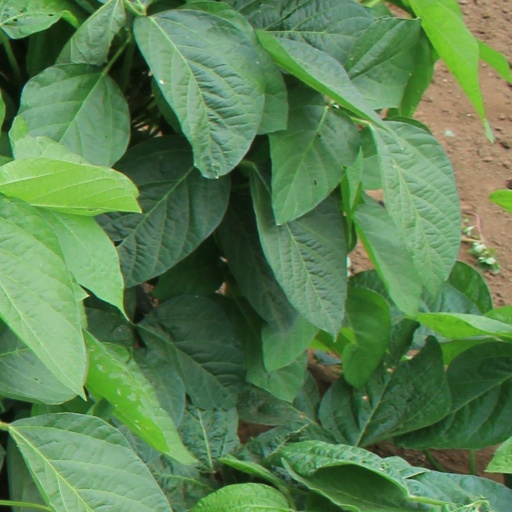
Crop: soybean